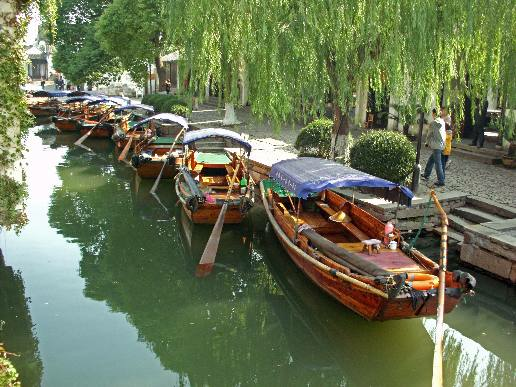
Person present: No